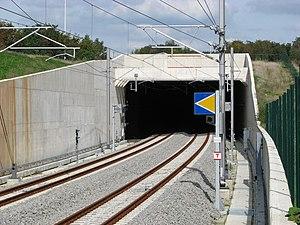
La LGV 3, ou ligne à grande vitesse de Chênée à Hergenrath, est une ligne ferroviaire à grande vitesse en Belgique. Les trains l'empruntant atteignent la vitesse de 260 km/h.